By Footpath and Stile

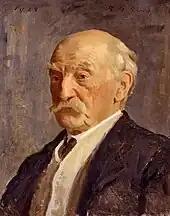
Thomas Hardy in 1923, the year "By Footpath and Stile" premiered

"By Footpath and Stile" consists of six settings of poems written by Thomas Hardy during and shortly after World War I. Its title is adapted from "I went by footpath and by stile", the opening line of the first of song in the cycle. The ordering of the poems in the song cycle, all of which deal with death, loss, separation, and the passing of time, is not chronological, but Finzi's own. The final poem, "Exeunt Omnes", recapitulates the themes in three of the previous poems in the cycle.